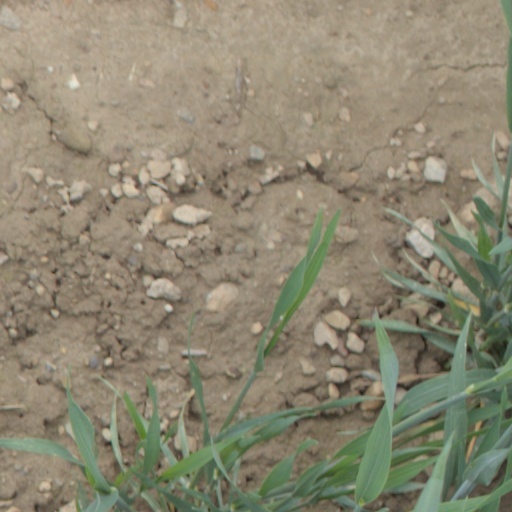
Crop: wheat